Winner (band)

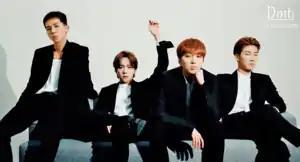
Winner in 2020 (L-R: Mino, Kim Jin-woo, Kang Seung-yoon, Lee Seung-hoon)

Winner (stylized in all caps) is a South Korean boy band consisting of four members: Kim Jin-woo, Lee Seung-hoon, Mino, and Kang Seung-yoon; originally a five-piece band, Nam Tae-hyun departed in November 2016 due to health-related issues. The band's debut was hailed as "unprecedented" for a newly launched act, thereby birthing the moniker "Monster Rookies" within the industry. Furthermore, their musical impact in their native country solidified the band as the "Kings of Summer" and cemented widespread trust in their artistry.